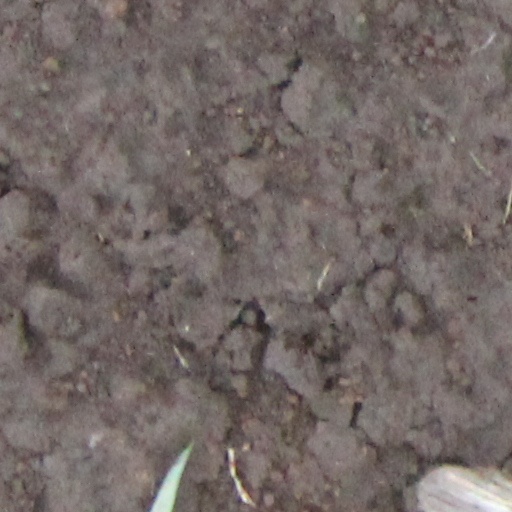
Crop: wheat